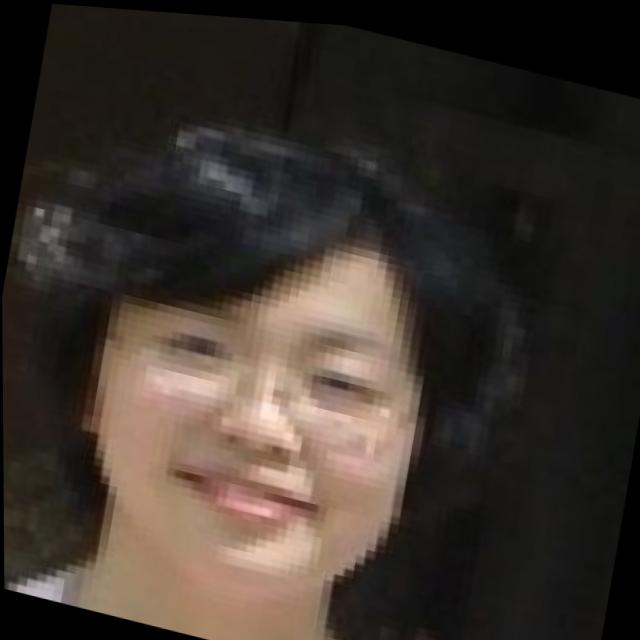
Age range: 21-44